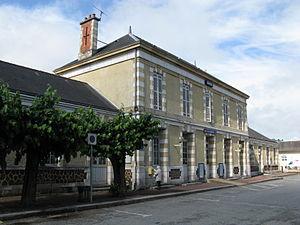
La ligne de Libourne au Buisson, est une ligne de chemin de fer française en service. Longue d'environ 97 kilomètres, voie unique à écartement normal, elle relie les gares de Libourne dans le département de la Gironde à celle du Buisson dans le département de la Dordogne.